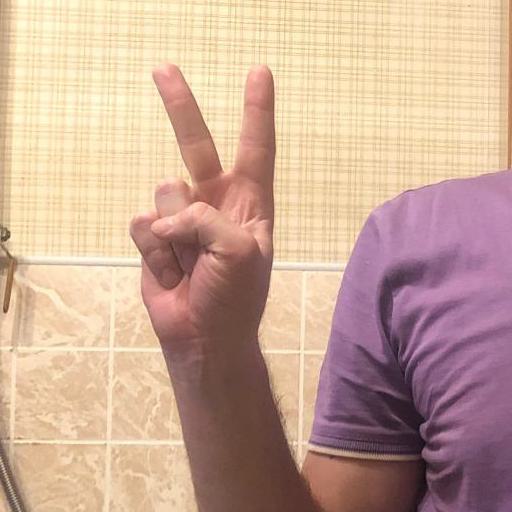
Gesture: peace